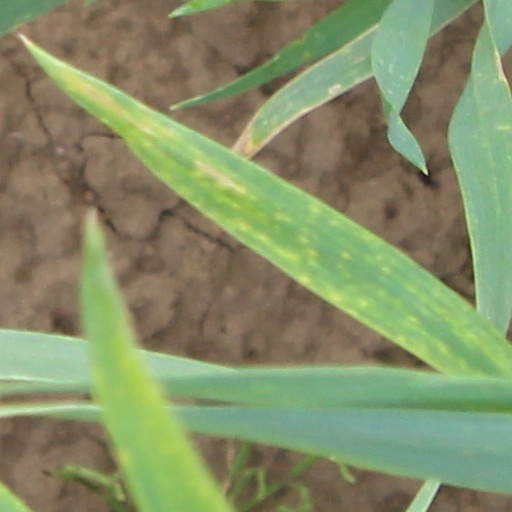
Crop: wheat